Zwaardvis-class submarine

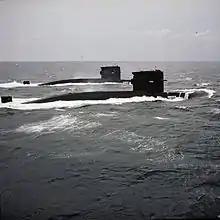
HNLMS "Zwaardvis" (at front) and HNLMS "Tijgerhaai", the two "Zwaardvis"-class submarines in Dutch service.

In addition, the Royal Netherlands Navy was afraid that the diesel-electric s which had just entered service were no match for nuclear submarines. This would be problematic since the "Dolfijn"-class submarines were the most modern submarines the Dutch navy had at the time in their inventory. Furthermore, it was also a blow to the Dutch navy because their submarine fleet were just getting into the shape the navy had envisioned after the devastating Second World War. Besides Royal Netherlands Navy, Dutch naval experts at the time also stressed in numerous articles how important nuclear submarines were and that there would not be such a big technological leap forward again in at least a decade. These kind of statements and recommendations also encouraged the Royal Netherlands Navy to start thinking about acquiring nuclear submarines. In the meanwhile the keel laying of the two submarines that the Dutch navy had ordered took place on 14 July 1966. was assigned building number 320, while was assigned building number 321. The two names were awarded by Queen Juliana of the Netherlands, on 7 September.